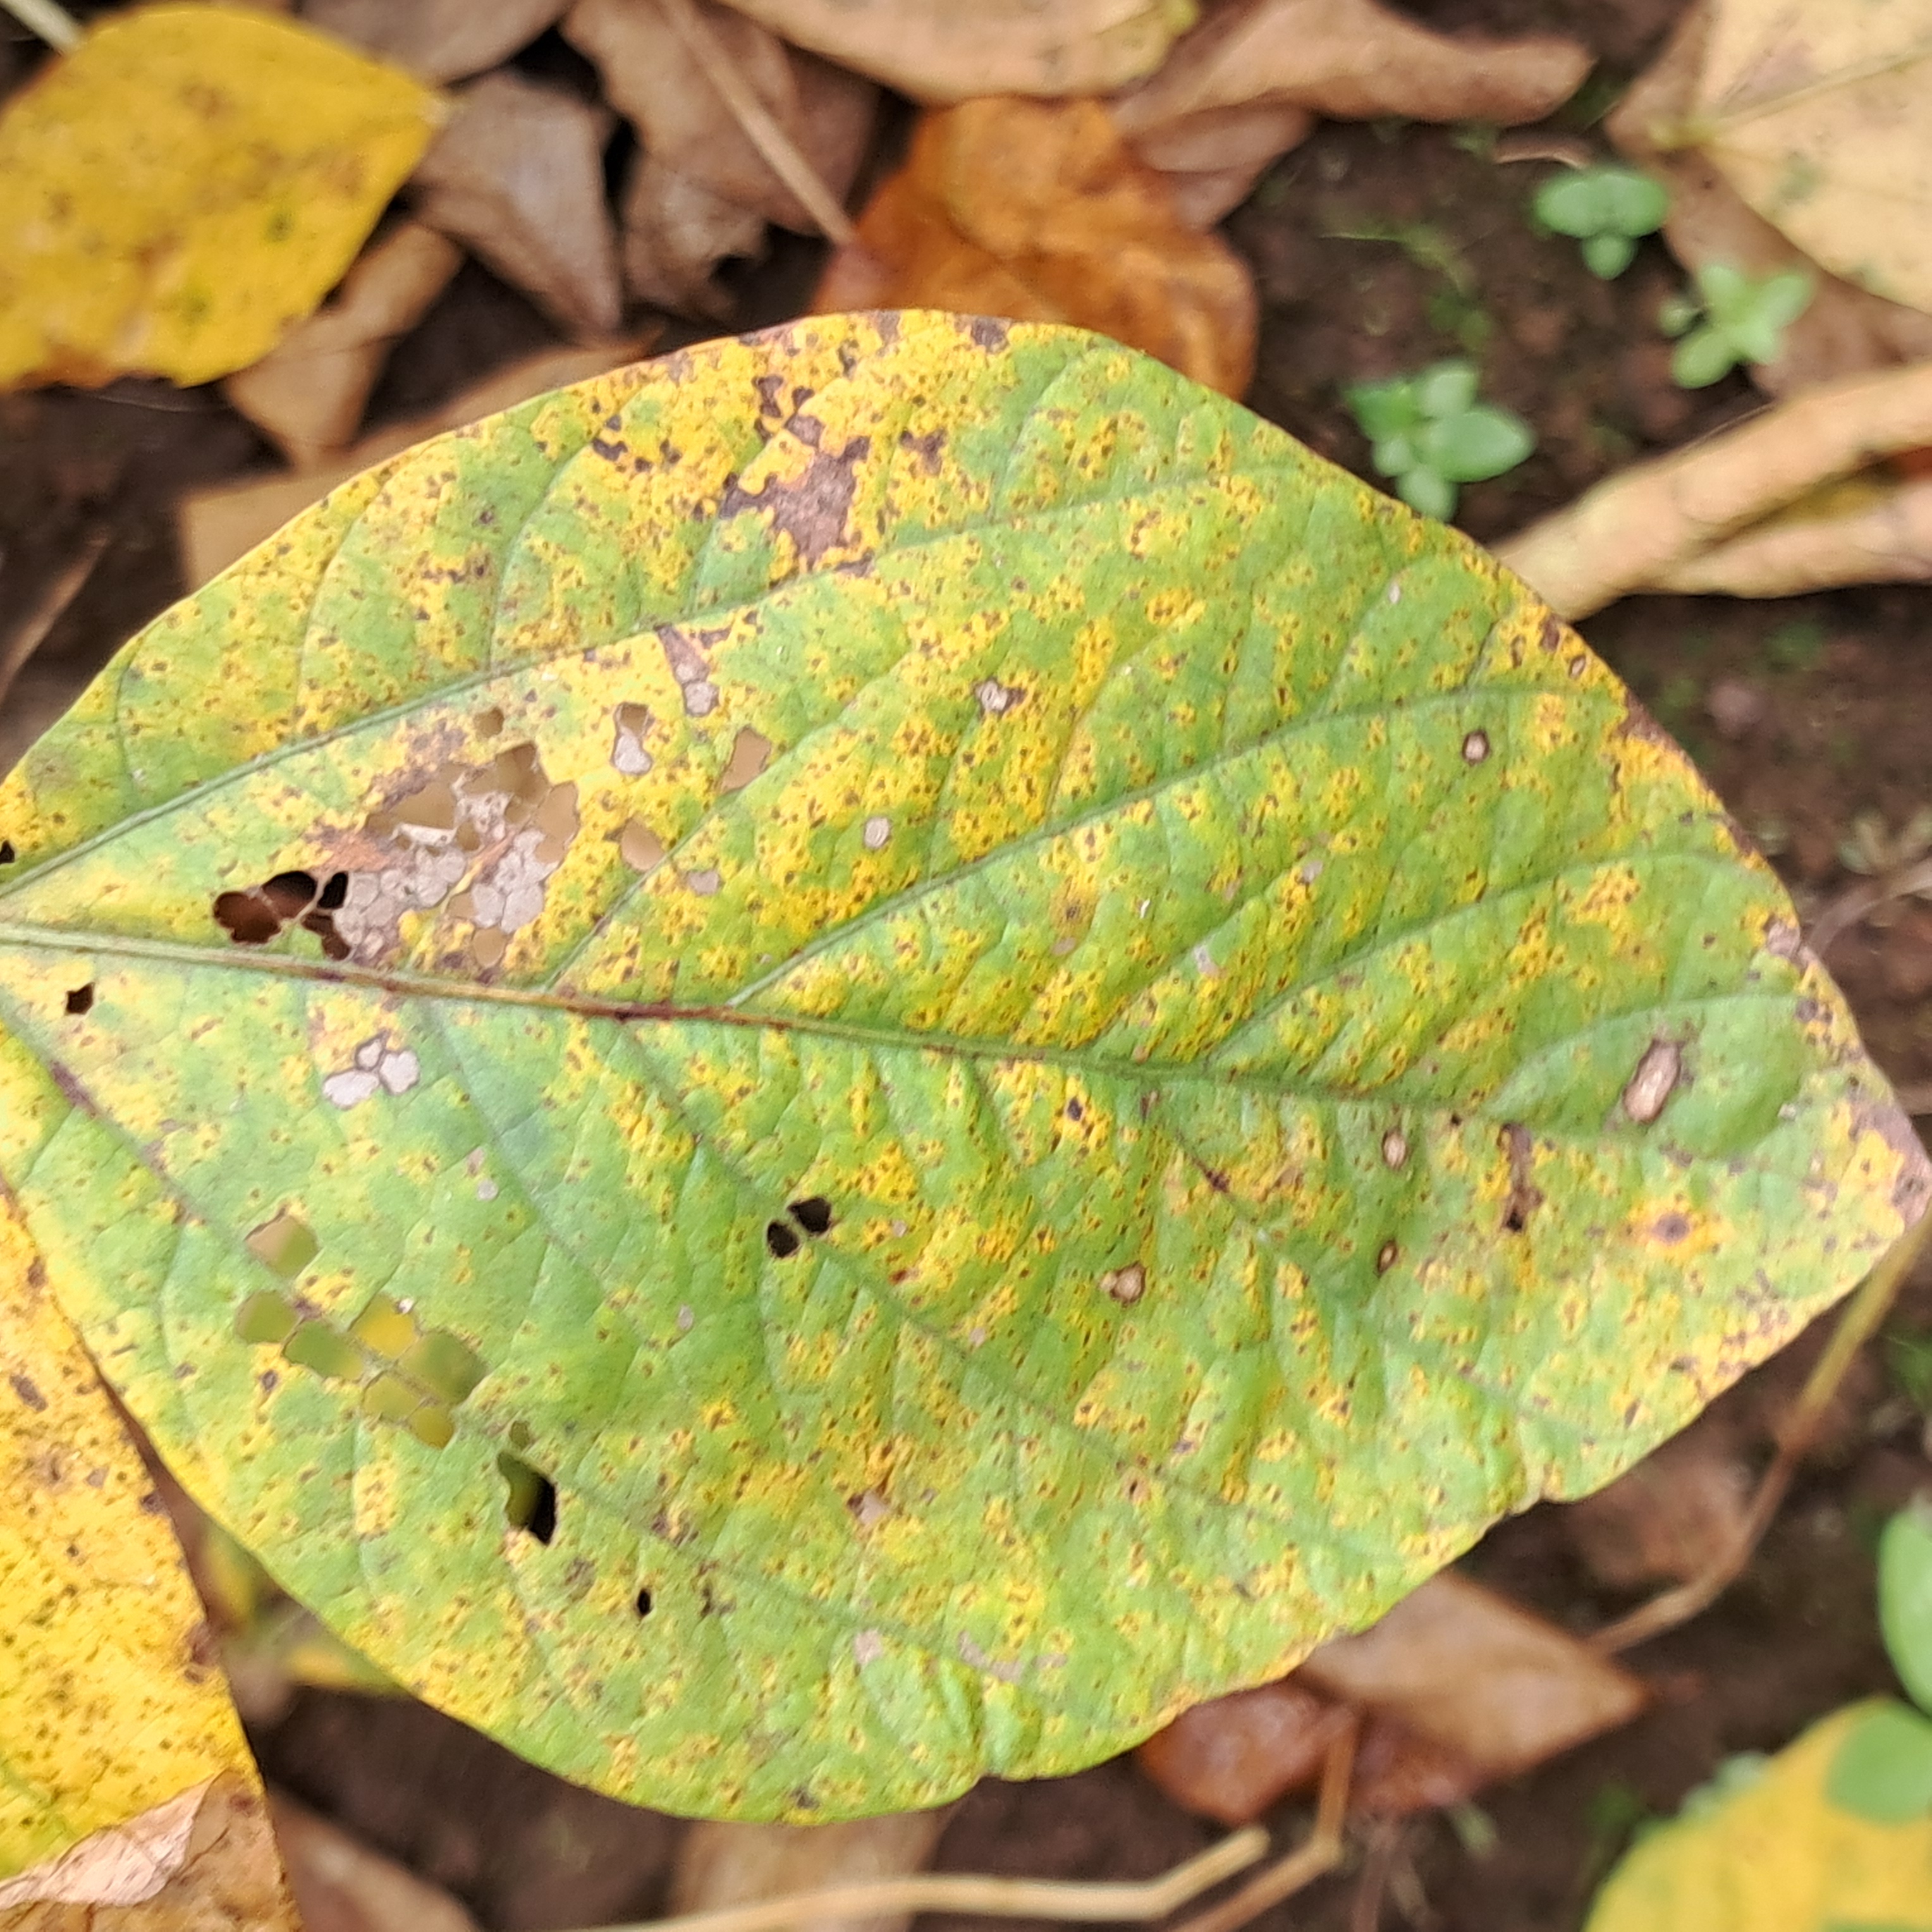
Label: Rust